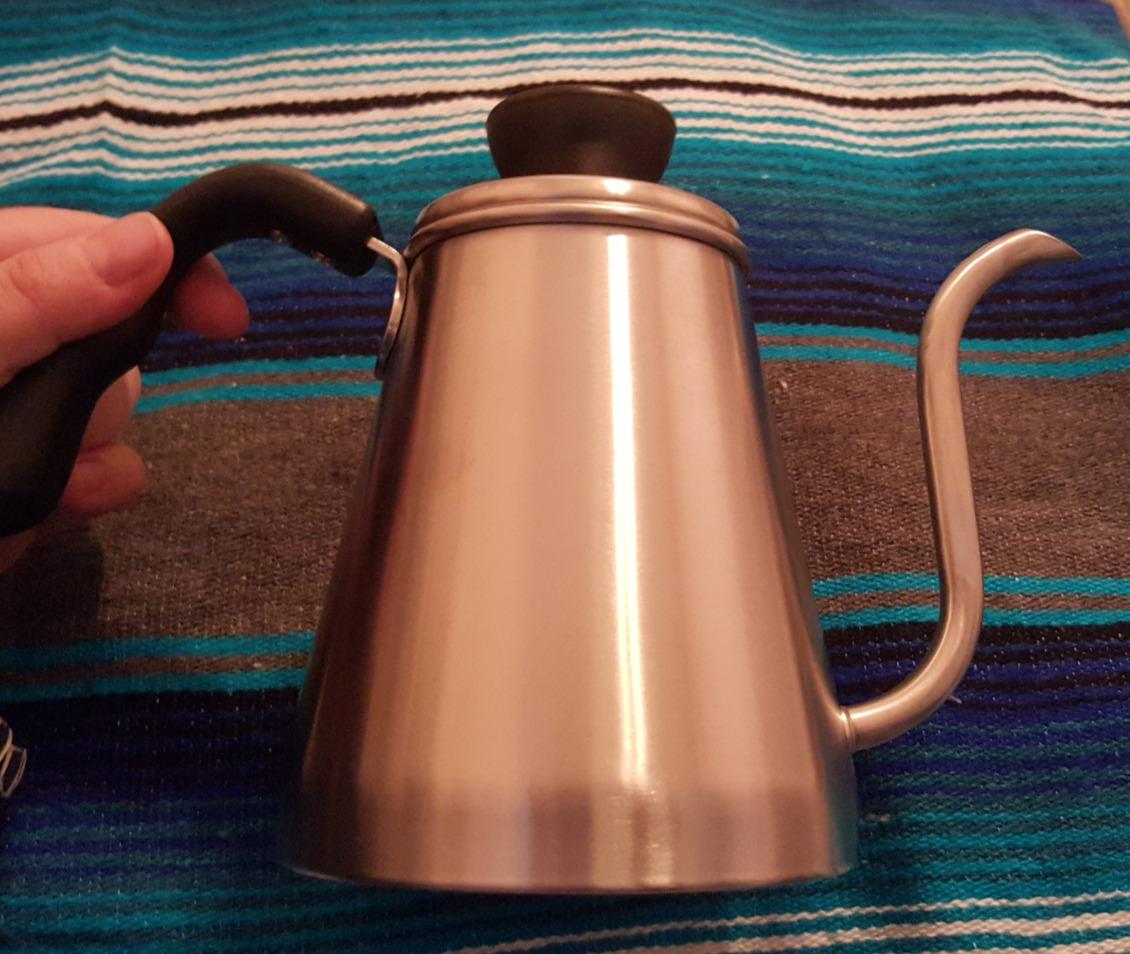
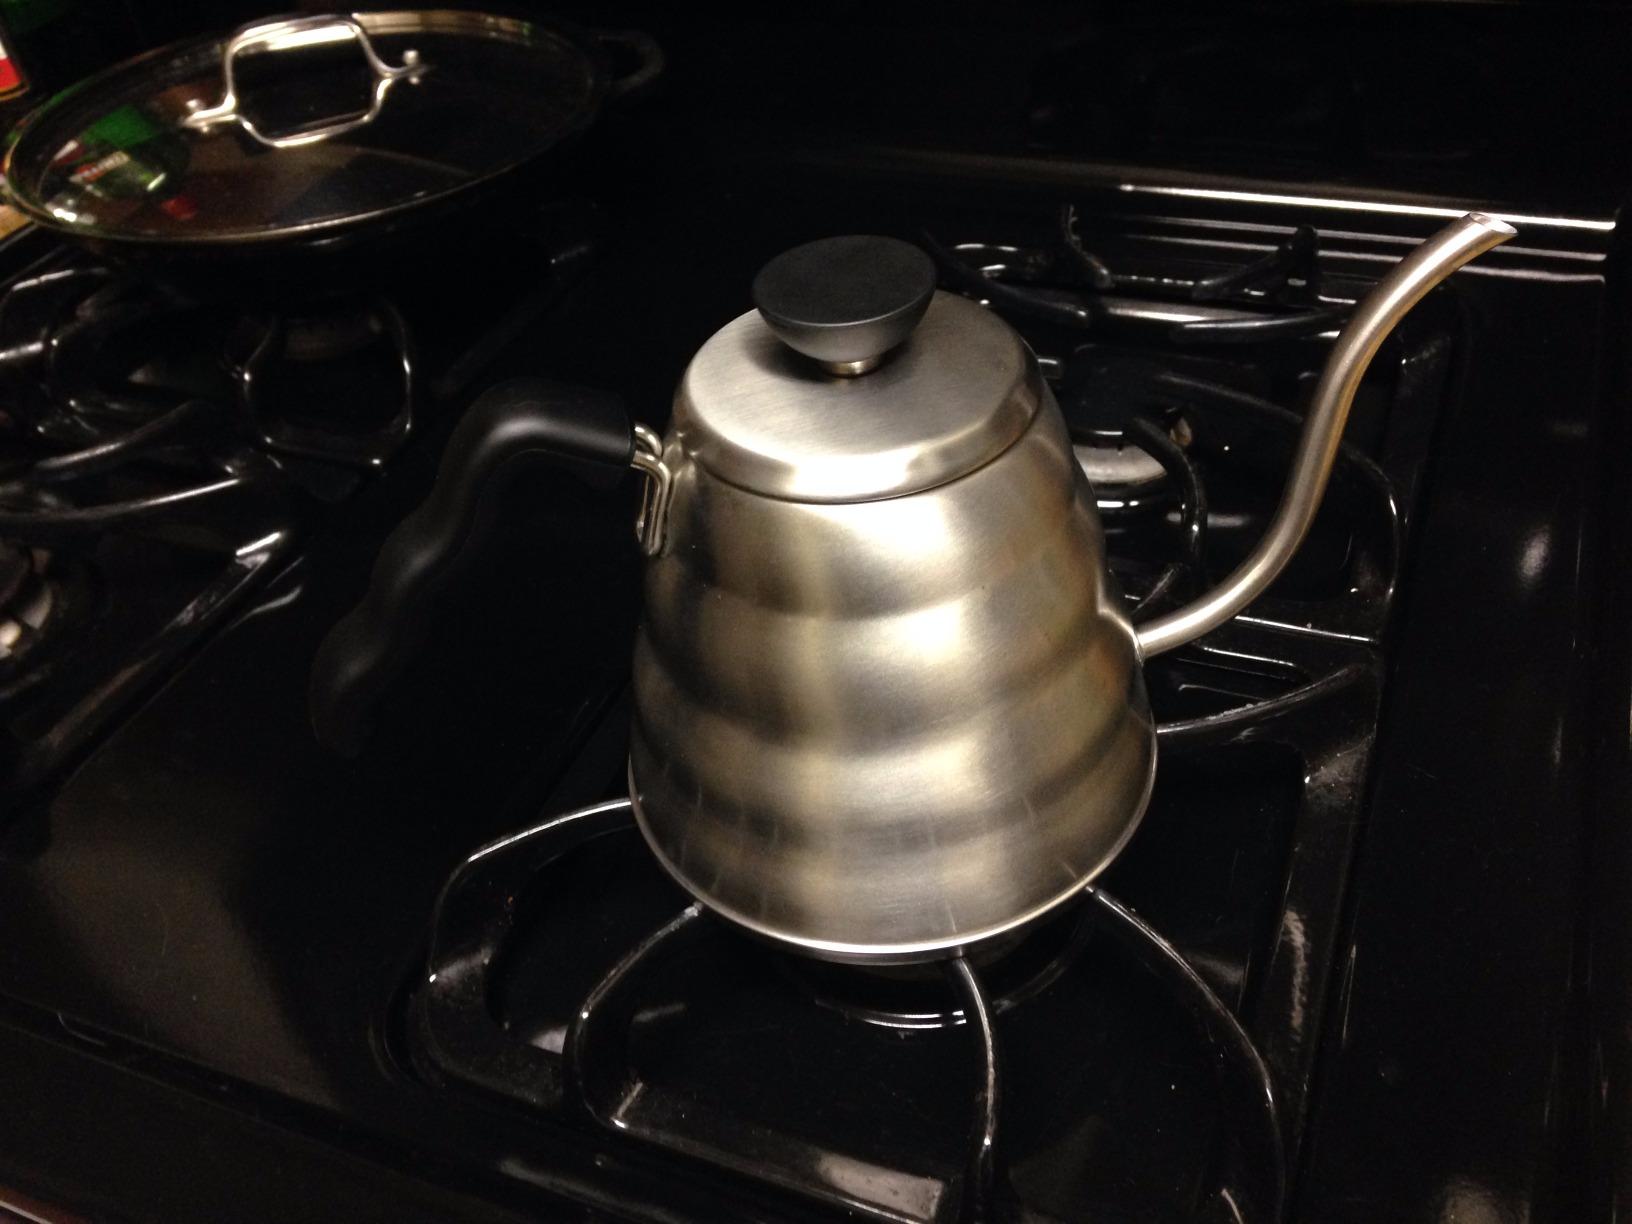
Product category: items_kettle
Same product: no